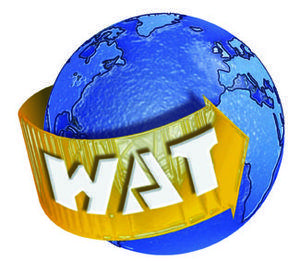
Logo du bouquet satellite WAT tv lancé en 1997.
Wbpm fut la toute première chaîne de télévision consacrée aux musiques électroniques, lancée par satellite sur toute l'Europe en 1998 par un éditeur indépendant : WAT, s'annonçant comme premier bouquet de chaînes gratuites en Europe. Elle commence à diffuser sur le satellite Hot Bird d'Eutelsat, le 21 juin 1998.